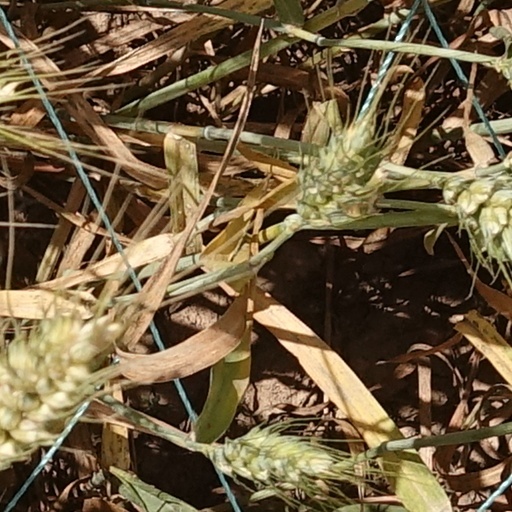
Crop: wheat